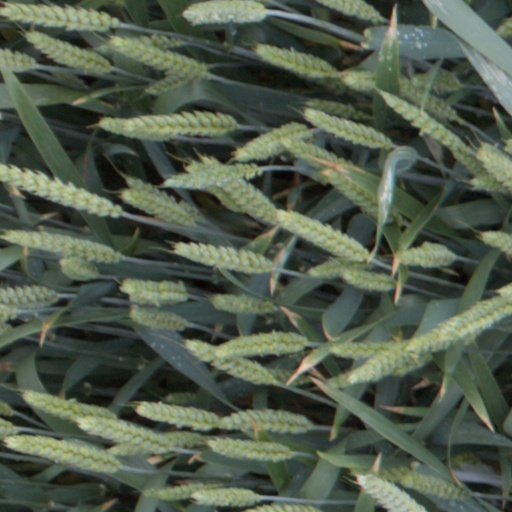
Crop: wheat